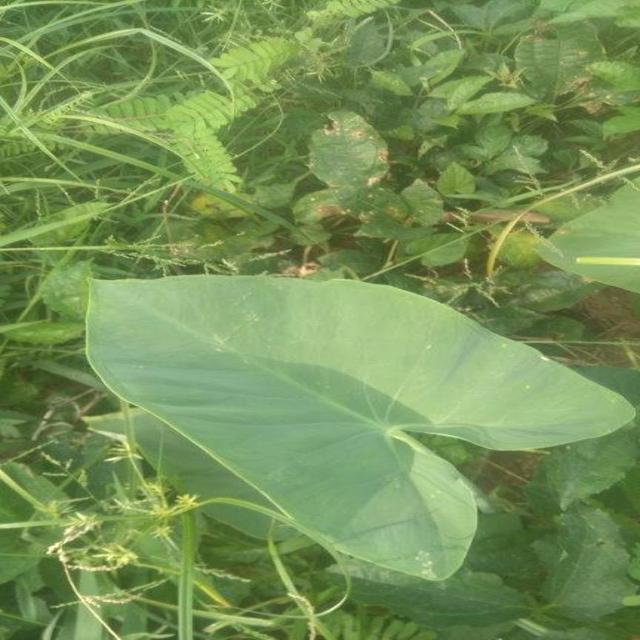
Label: Healthy